Biblioteca Comunale Mozzi Borgetti

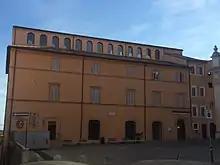
Facade of library building

The Biblioteca Comunale Mozzi Borgetti, founded in 1773, is the public library of Macerata, located on Piazza Vittorio Veneto 2 region of Marche, Italy. The name is sometimes hyphenated as "Mozzi-Borgetti".